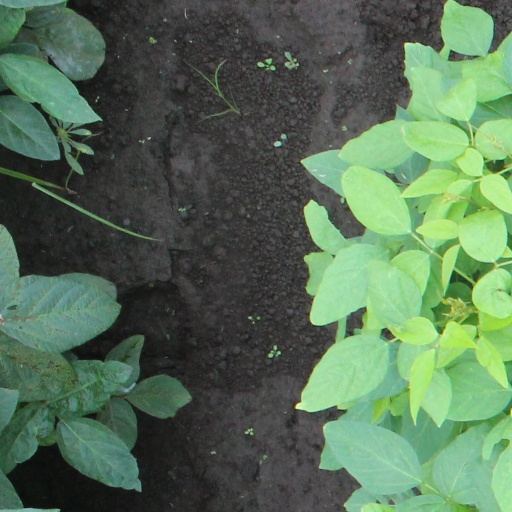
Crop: soybean